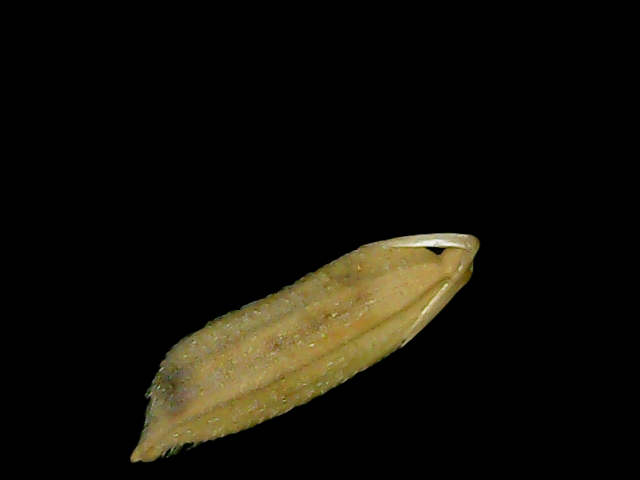
Rice variety: Bd49